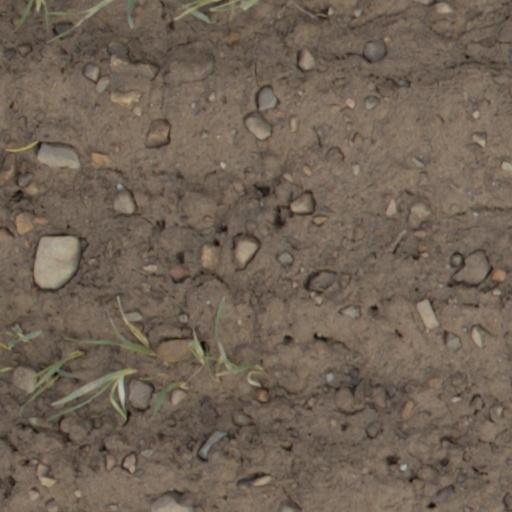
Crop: wheat